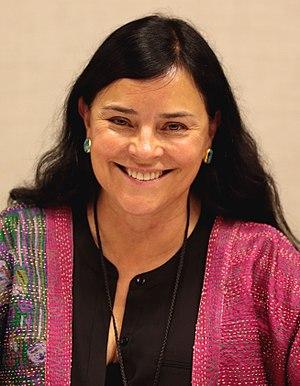
Diana Gabaldon, née le 11 janvier 1952 à Flagstaff en Arizona, est une romancière américaine d'origine mexicaine et anglaise.